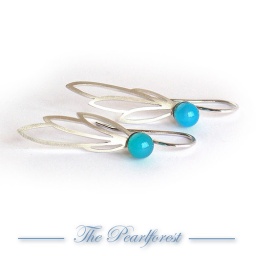
Sterling silver and blue agate pearl earrings, inspired by lime tree seeds and dragonfly wings.